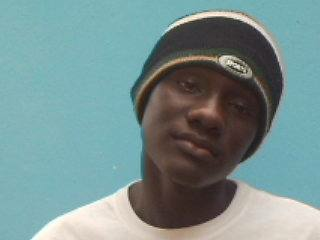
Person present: Yes